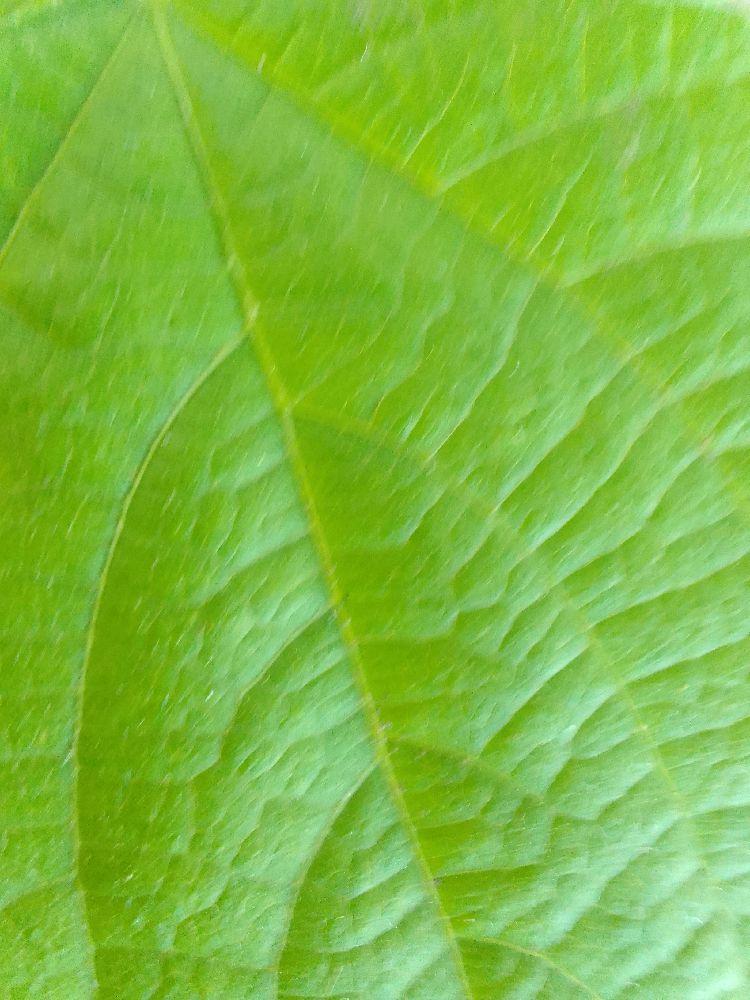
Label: healthy